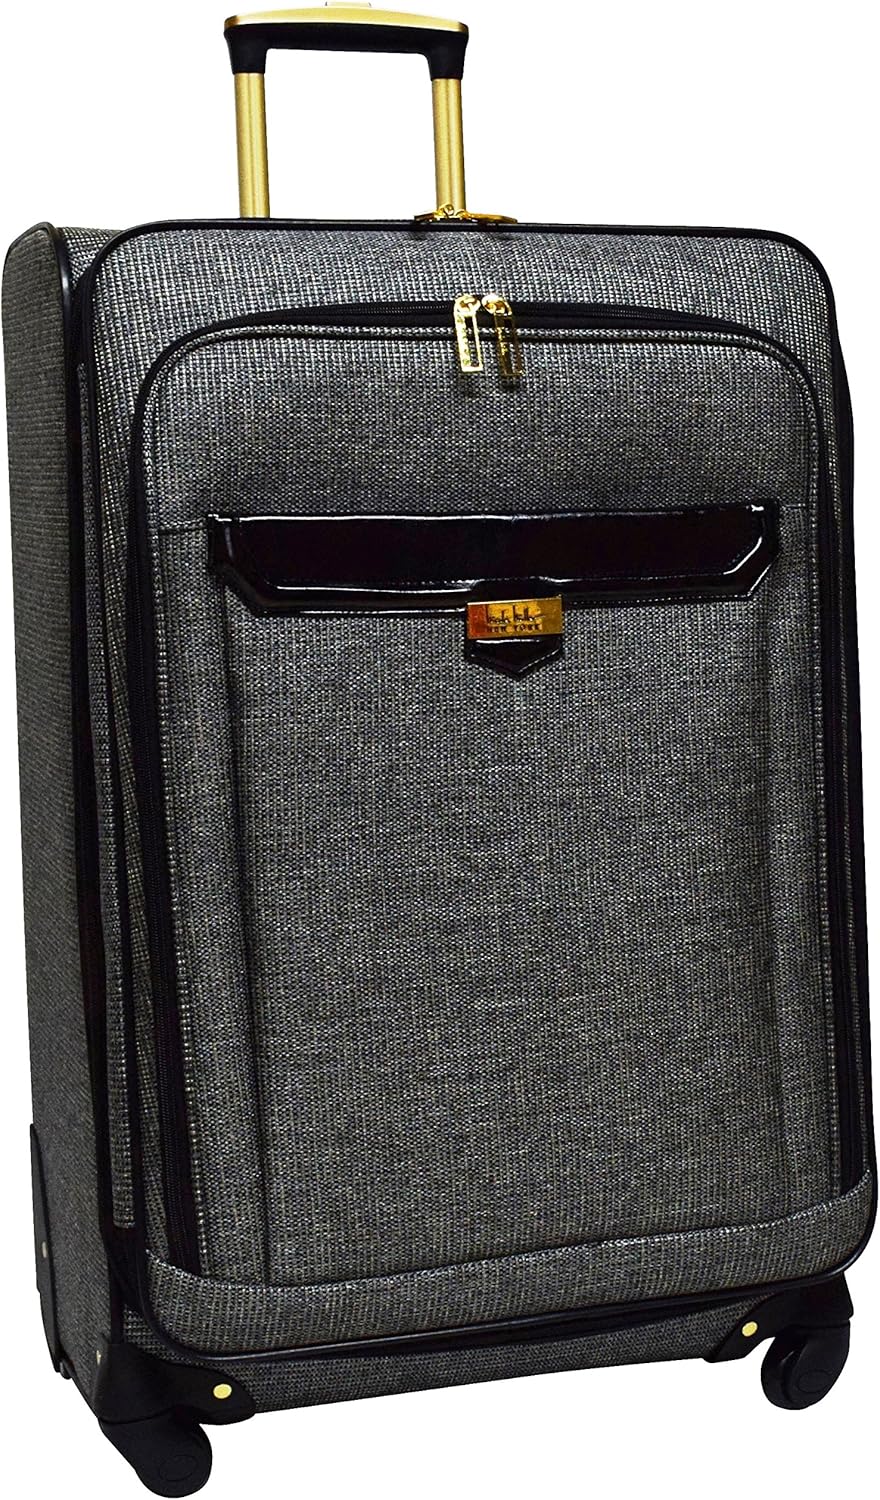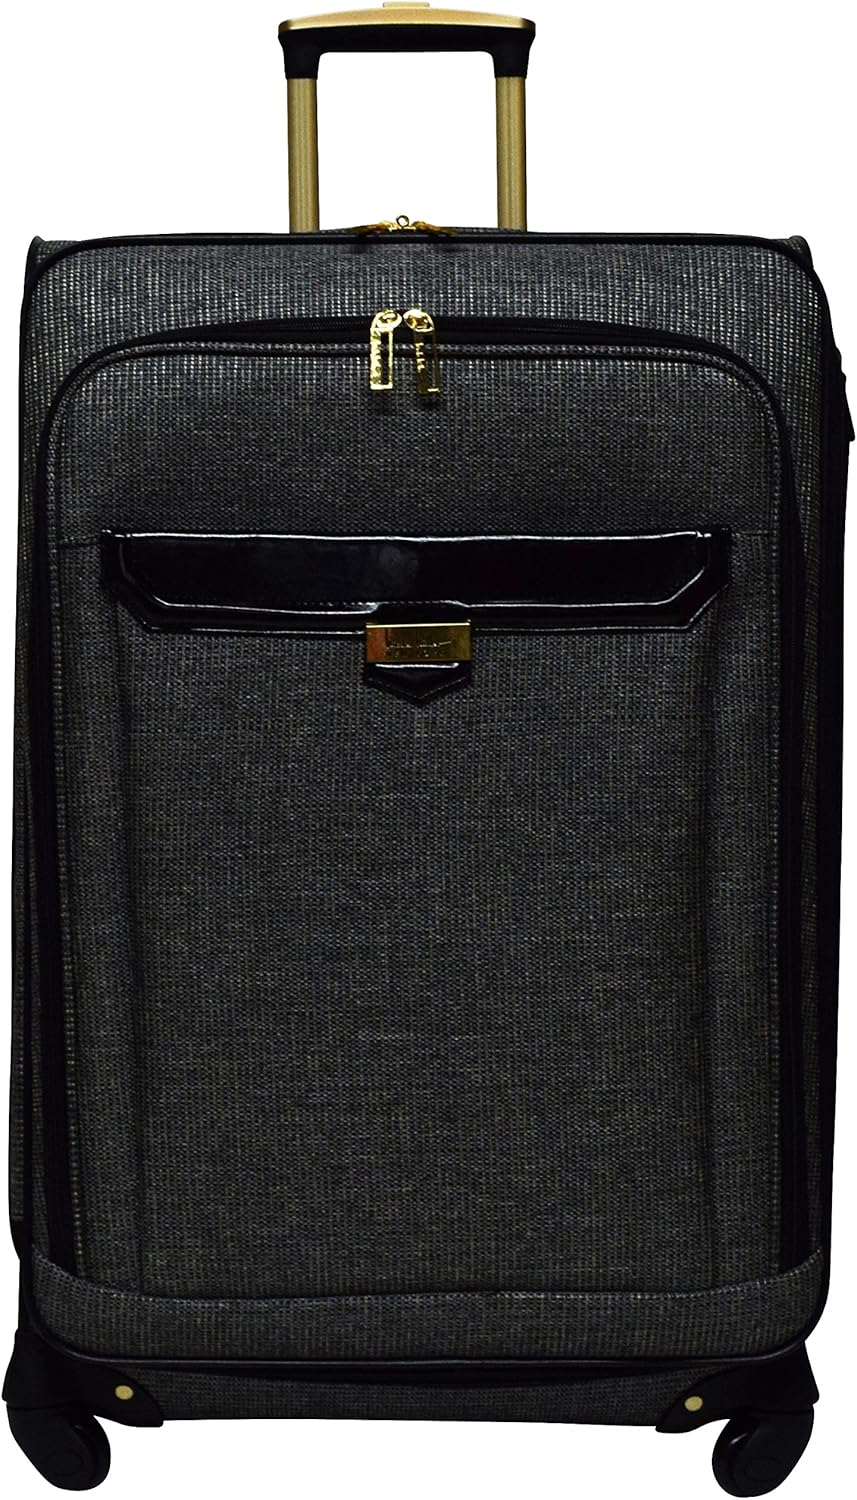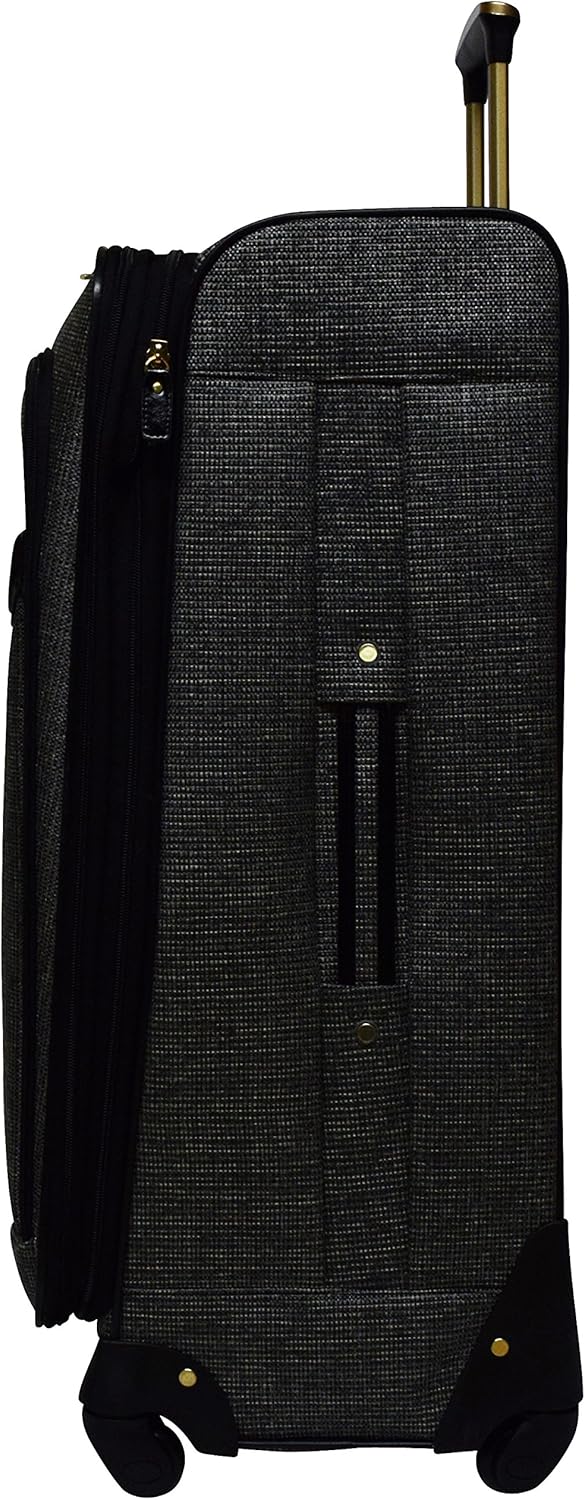
Nicole Miller New York Jardin 28" Expandable Spinner
Category: AMAZON FASHION
Nicole Miller Jardin 28" Spinner offers signature style with careful design for traveling with this fashionable and beautiful luggage. The spinner is both stylish and elegant.
Features: Nicole Miller 28" spinner | 360º spinner wheels | Telescoping pushbutton handles | Luxurious tweed prints | Fully lined interiors